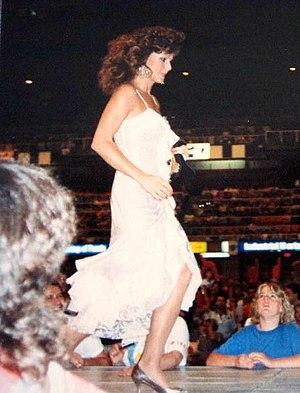
WWE 2K16 est un jeu vidéo développé par Visual Concepts et Yuke's et édité par 2K Sports, sorti en octobre 2015 sur PlayStation 3, Xbox 360, PlayStation 4 et Xbox One, et en mars 2016 sur Windows via Steam. Il s'agit de la dix-septième édition basée sur la fédération de catch World Wrestling Entertainment, et le troisième opus de la série WWE 2K depuis le rachat de THQ en 2013 par 2K Games. Il est précédé par WWE 2K15, le jeu ajoutant plusieurs nouvelles fonctions dans les versions Xbox One et PlayStation 4, et est suivi par WWE 2K17.